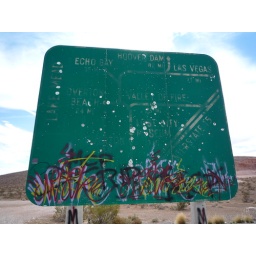
shot-up road sign in Nevada north of Vegas [bat country!]